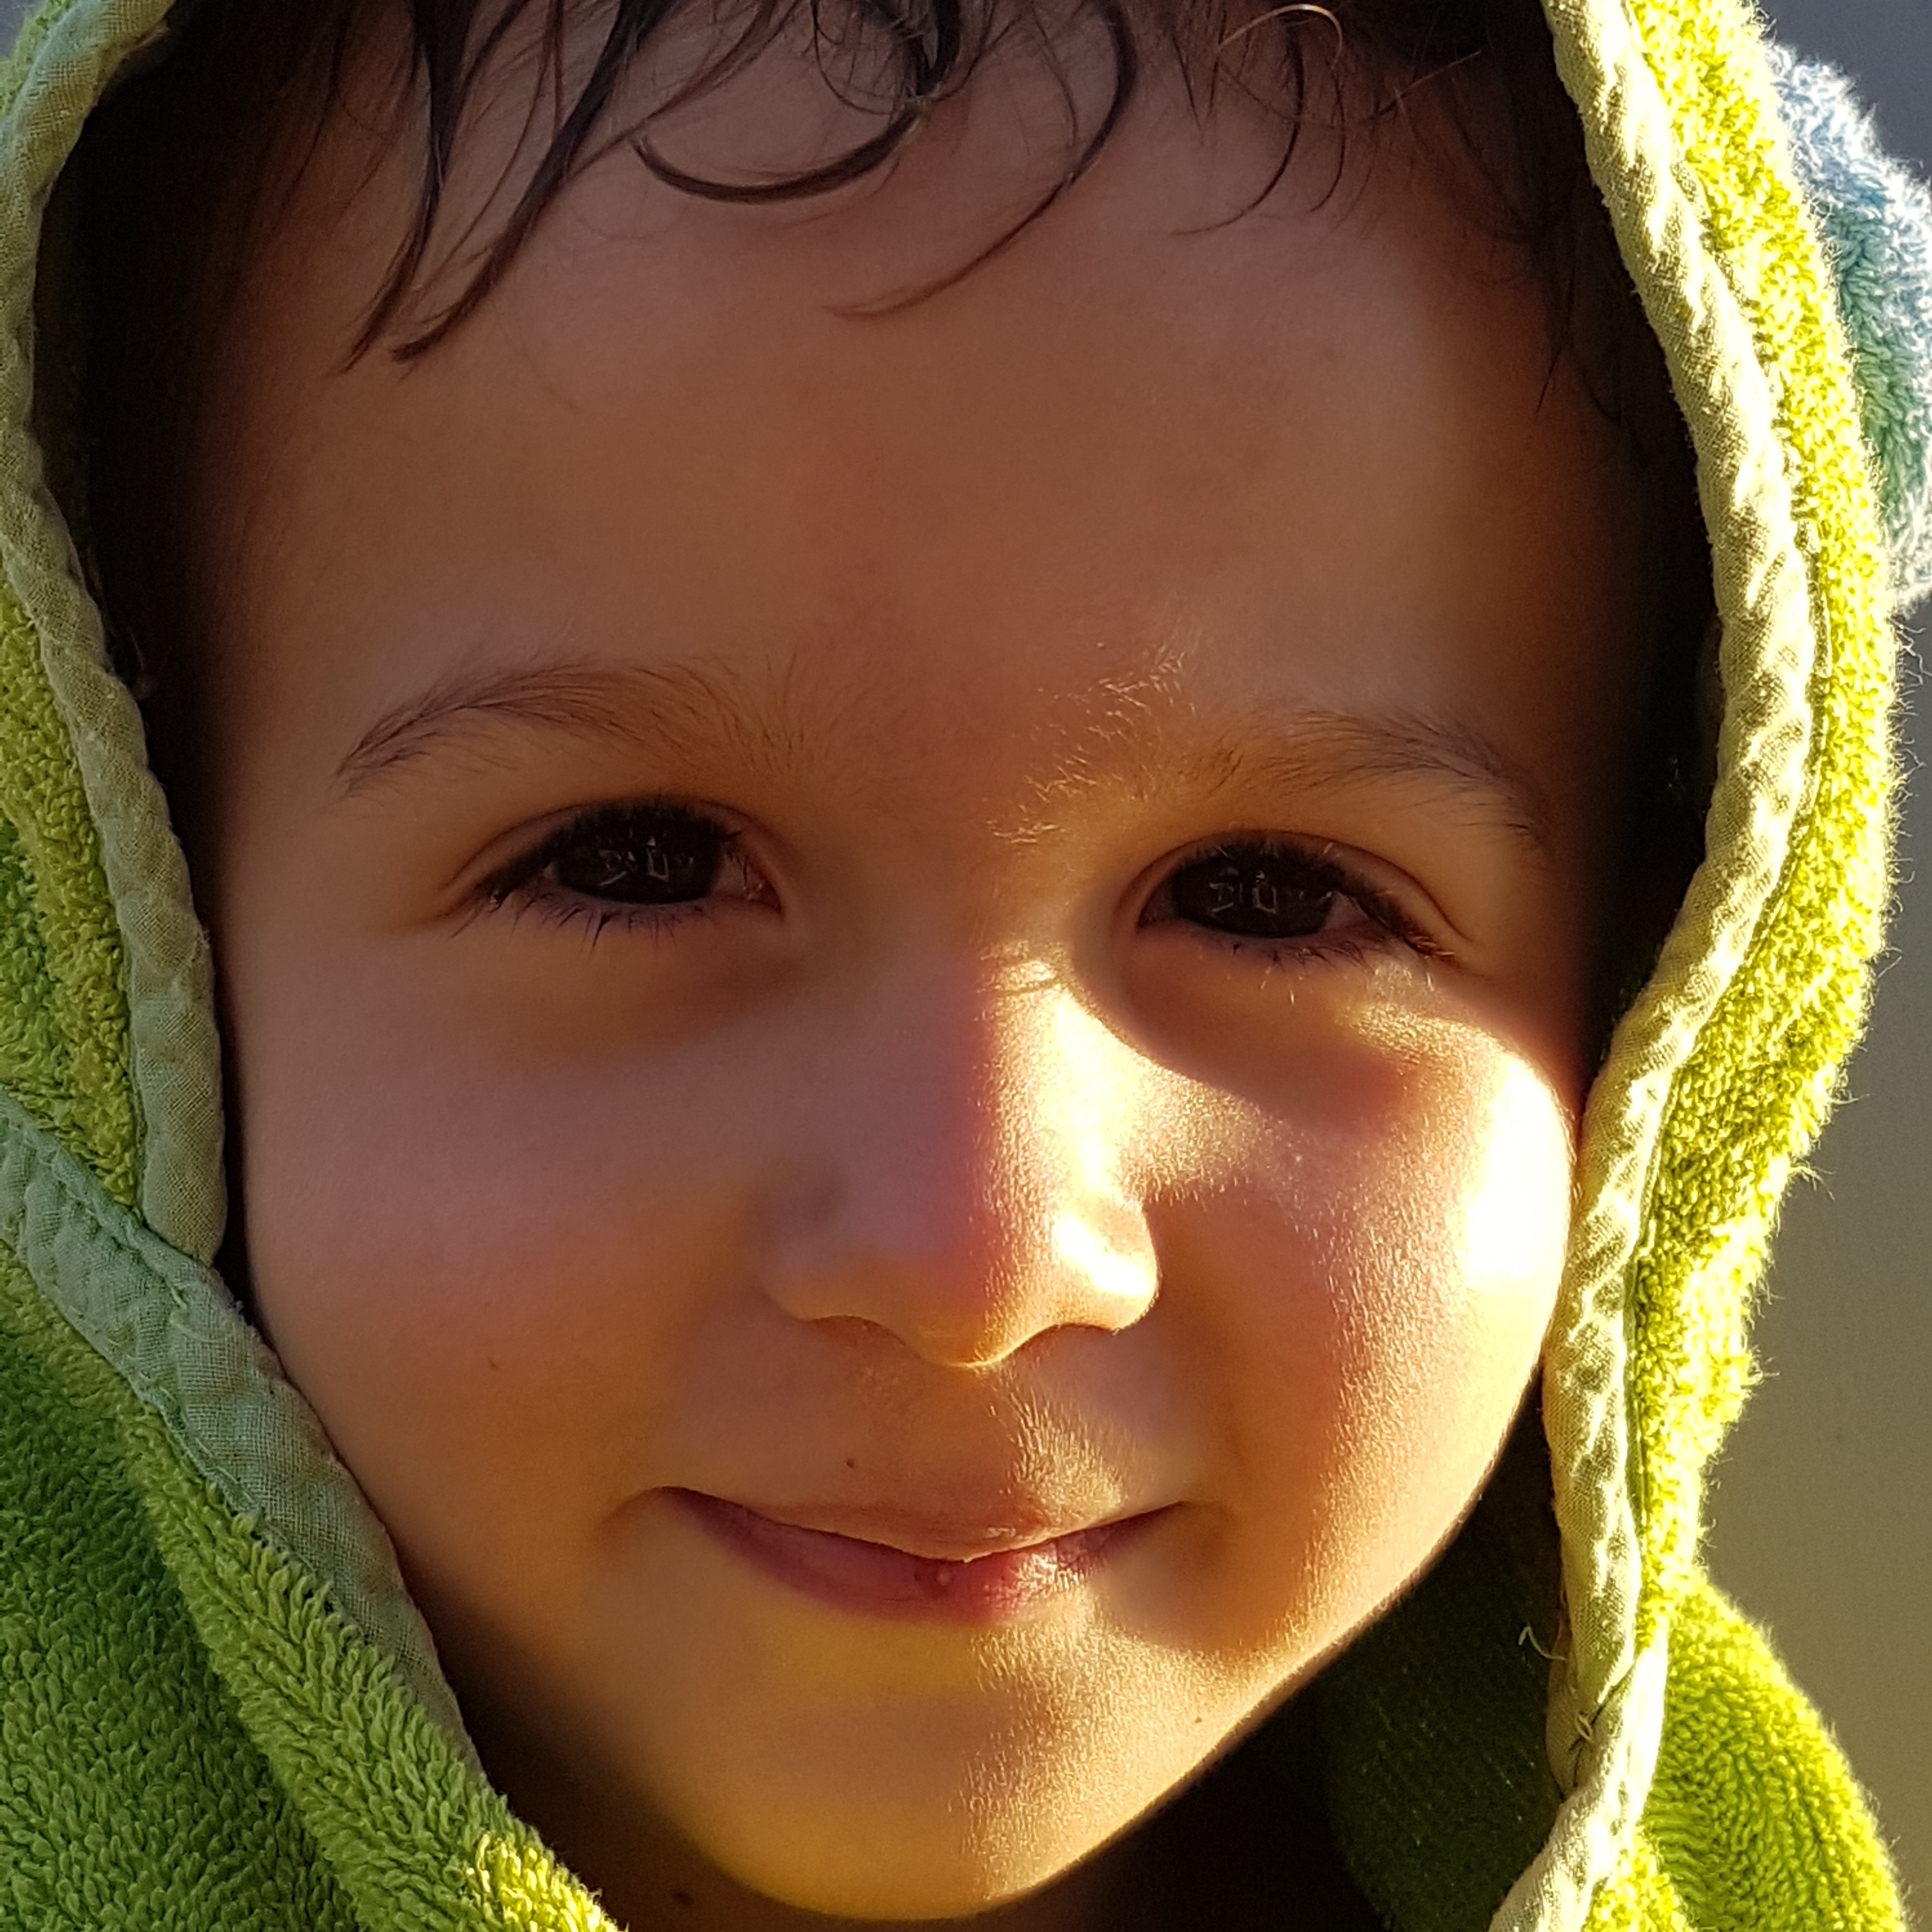
person, girl, photography, flower, portrait, green, color, child, ear, facial expression, smile, close up, human body, face, nose, infant, toddler, eye, head, skin, beauty, organ, sweetness, portrait photography